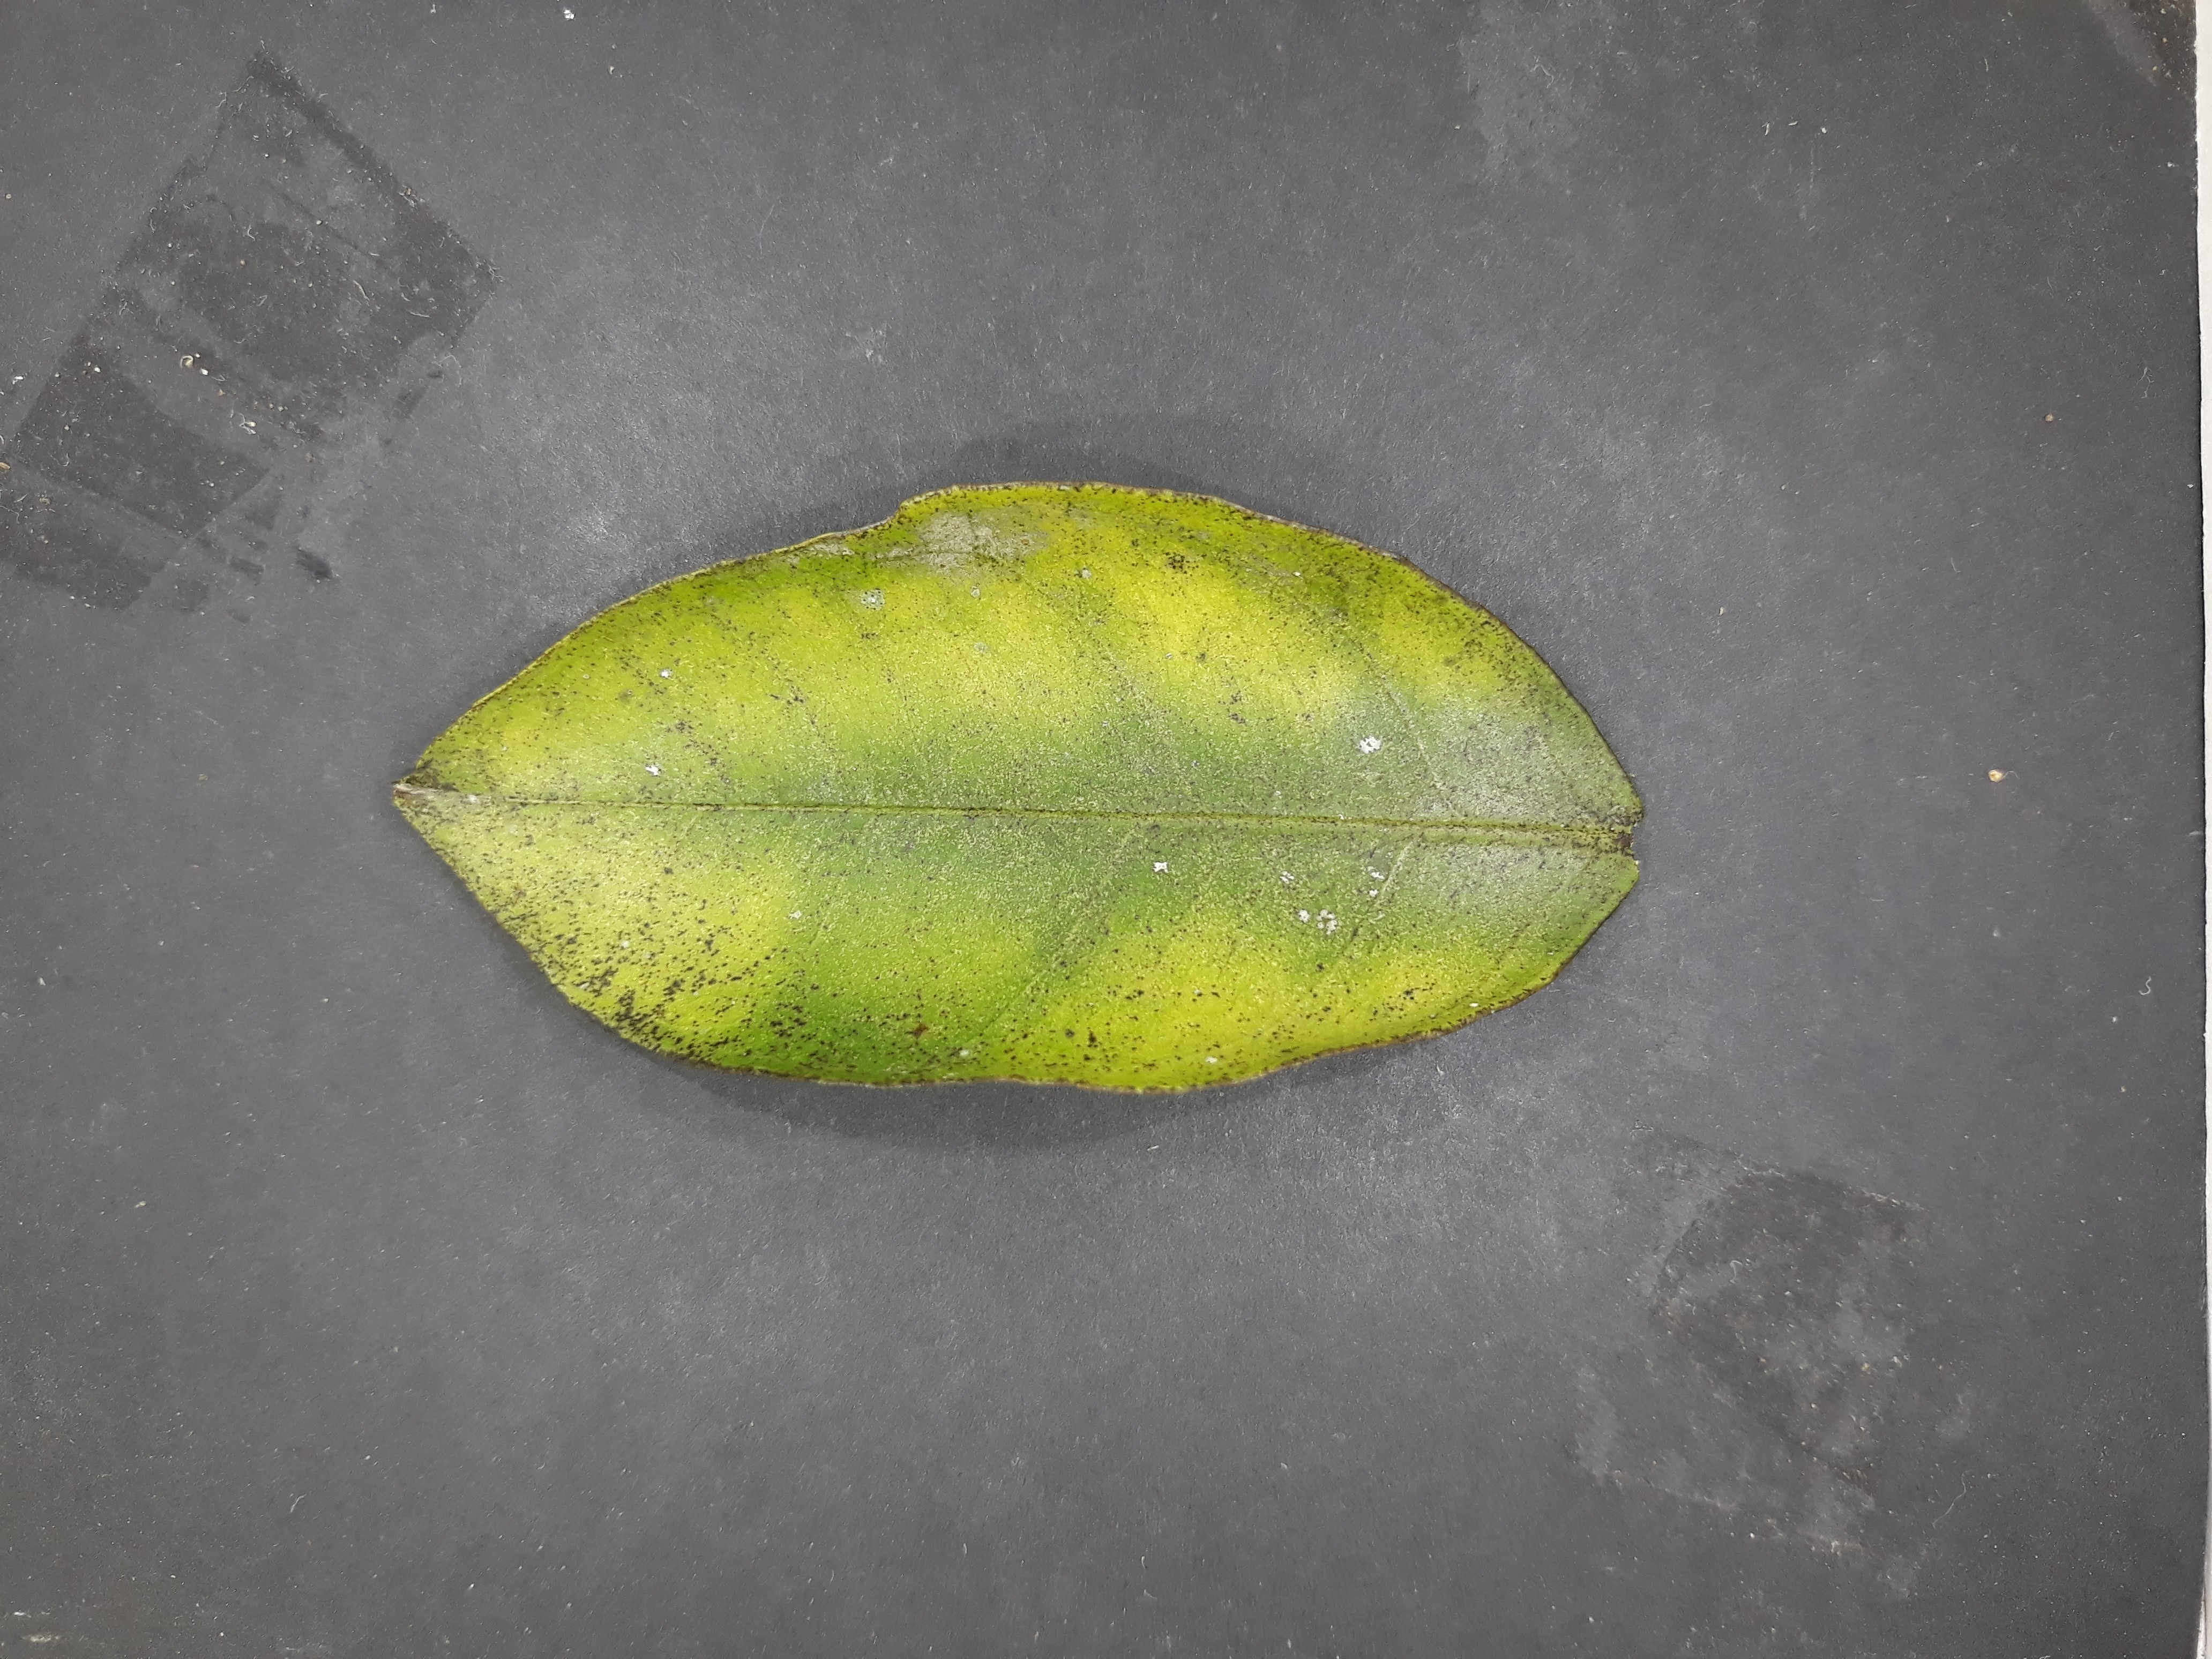
Label: Magnesium deficiency (Mg)